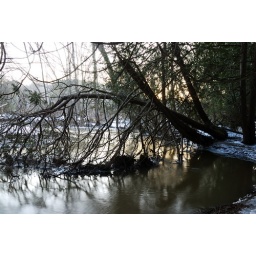
tree in water 2